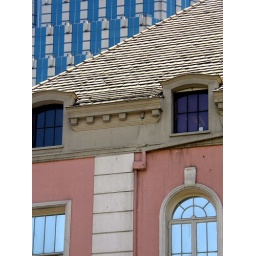
An old turn of the century pink house over a cityscape contemporary background.